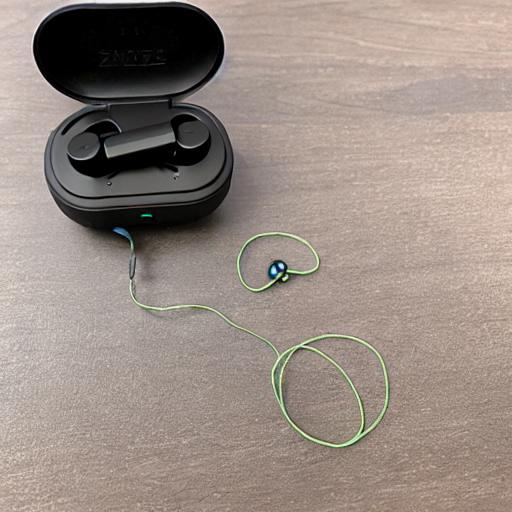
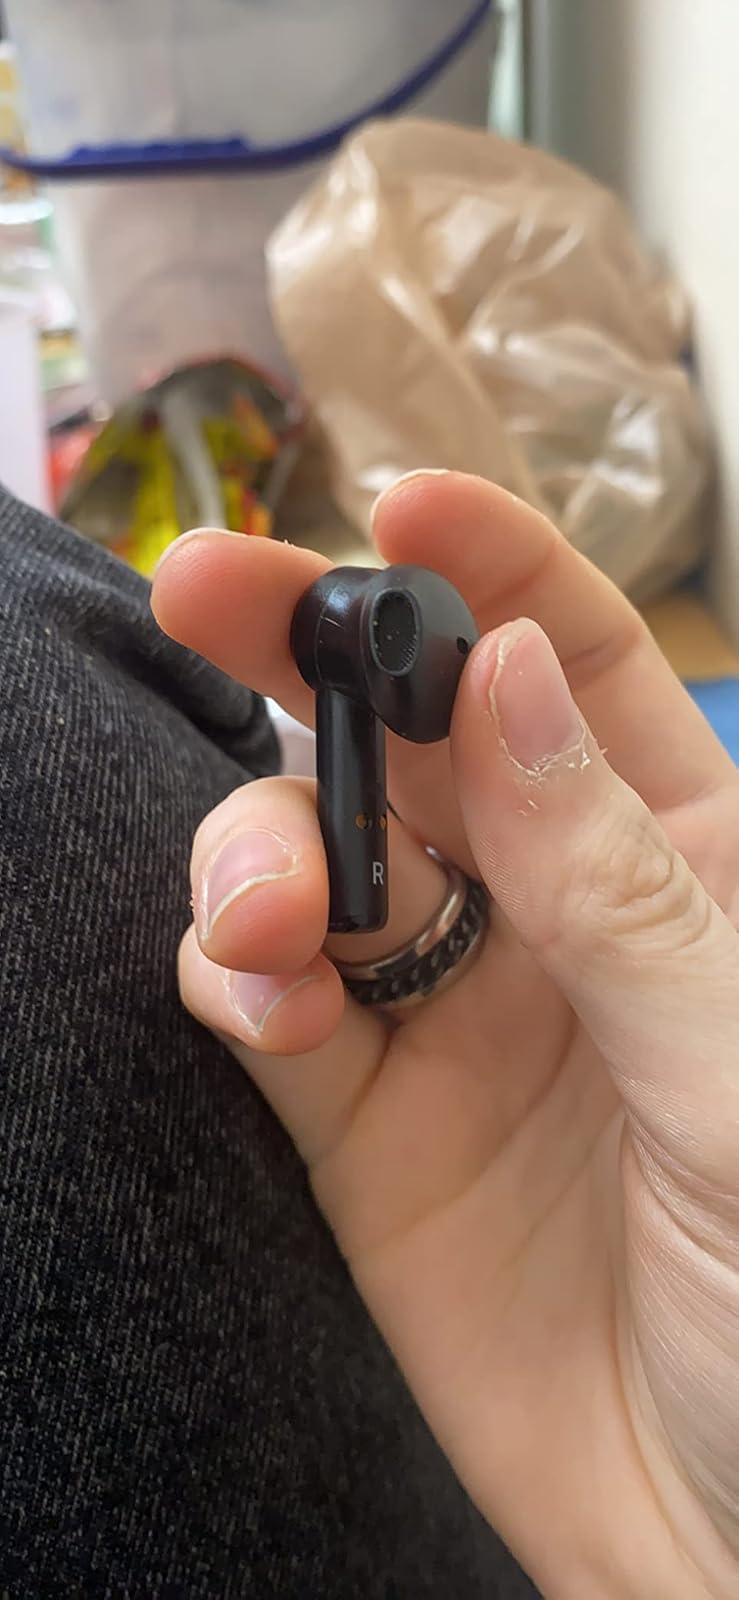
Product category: earbuds
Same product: no